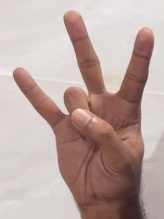
ASL sign: 7